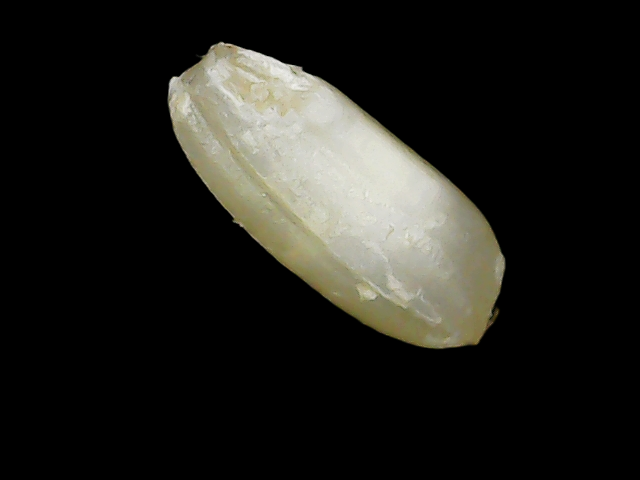
Rice variety: Binadhan10